Liz Kendall

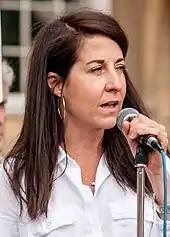
Kendall on a People's march for the NHS in 2014

On 10 May 2015, Kendall announced that she was standing as a successor to Ed Miliband for the Labour Party leadership following their defeat in the 2015 general election. Kendall was regarded by many in the media as the Blairite candidate, though Kendall stated she would like to be known as the "modernising candidate". Her leadership bid was supported by Shadow Cabinet colleagues Ivan Lewis, Chuka Umunna, Tristram Hunt, Emma Reynolds and Gloria De Piero. Senior Labour politicians supporting her included Alan Milburn, Alistair Darling, John Hutton and John Reid. She also had the support of the Blue Labour Group within the Labour Party including figures such as Maurice Glasman and Rowenna Davis.